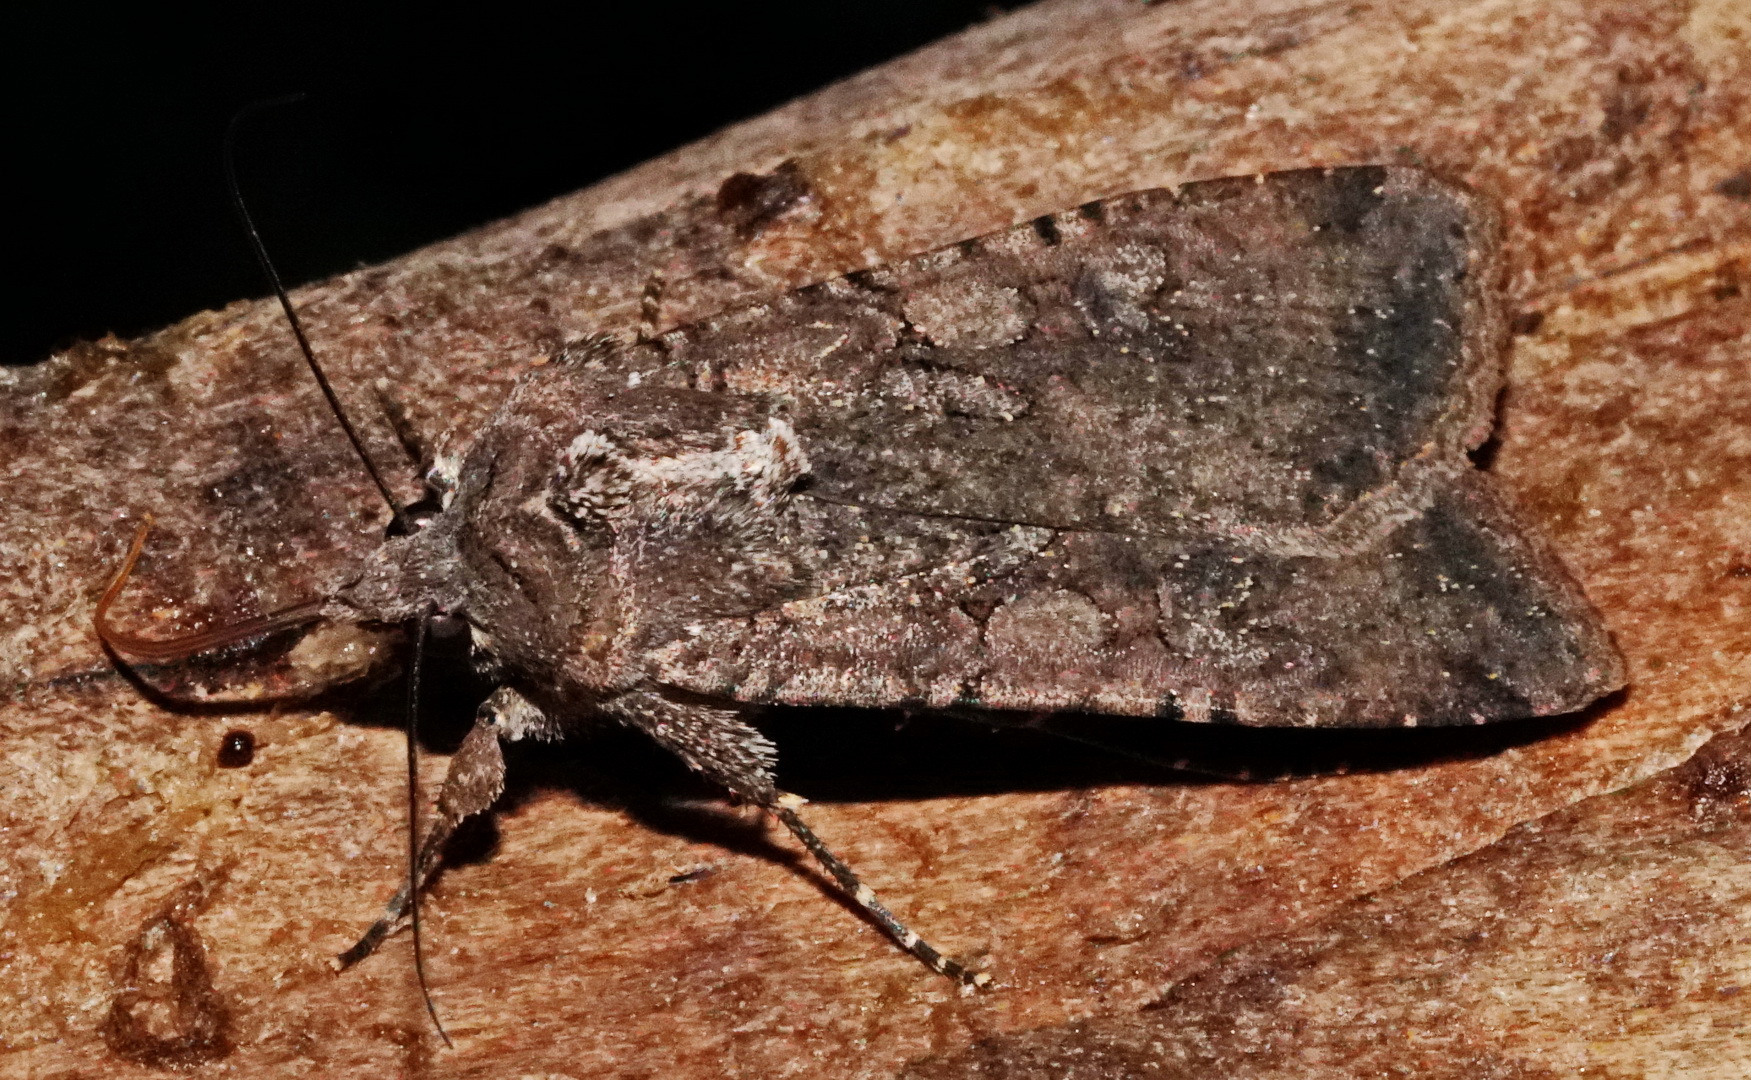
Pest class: cutworms